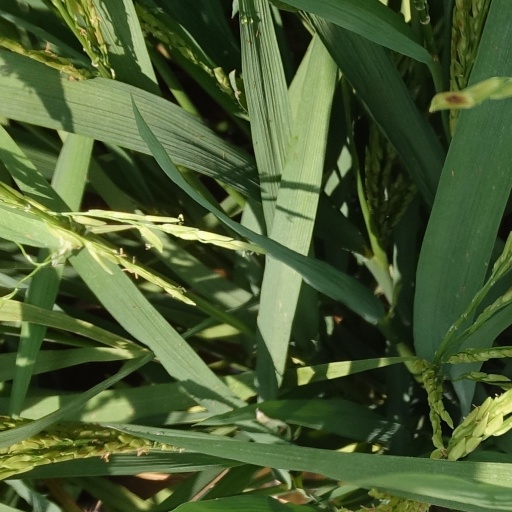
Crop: rice